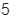
Number: 5